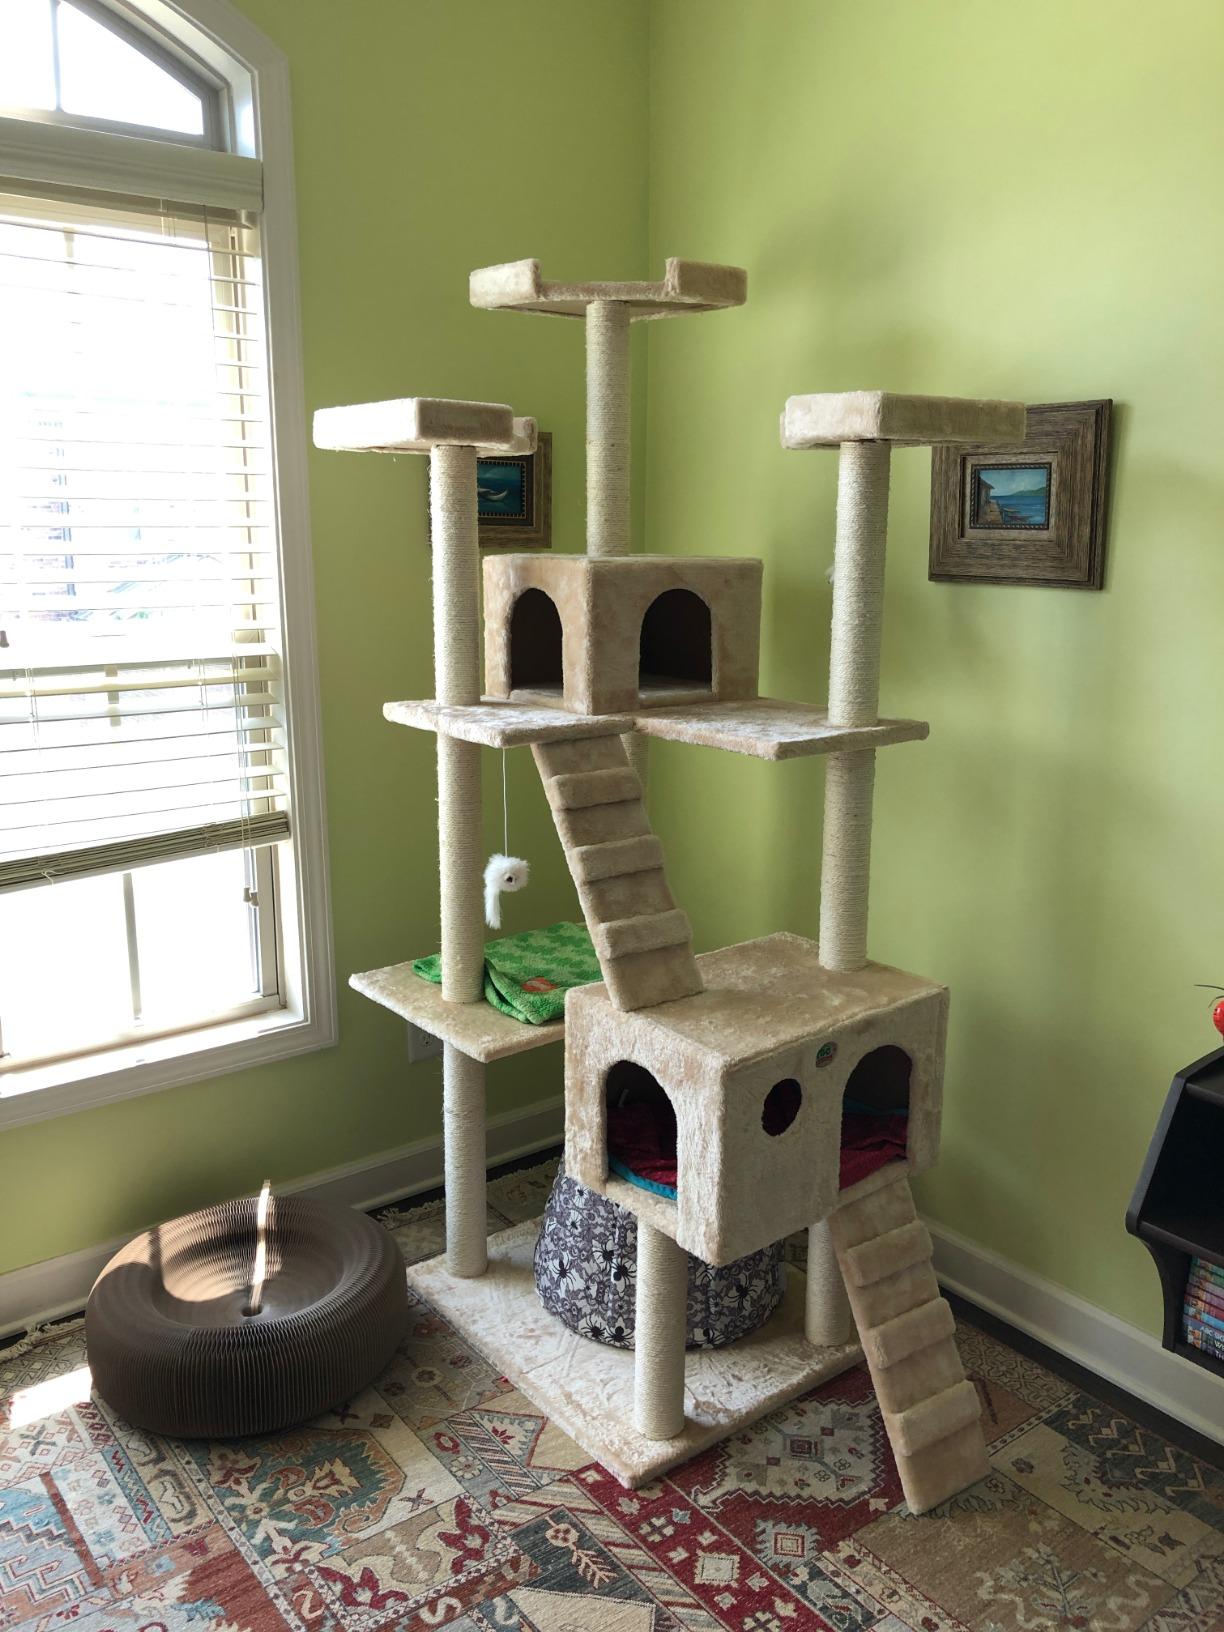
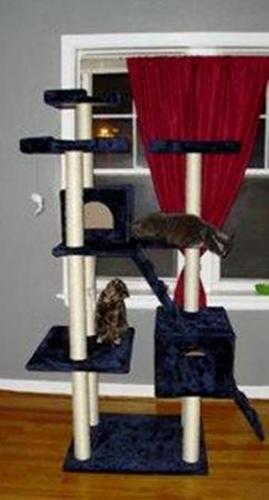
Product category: items_cat tree
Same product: no